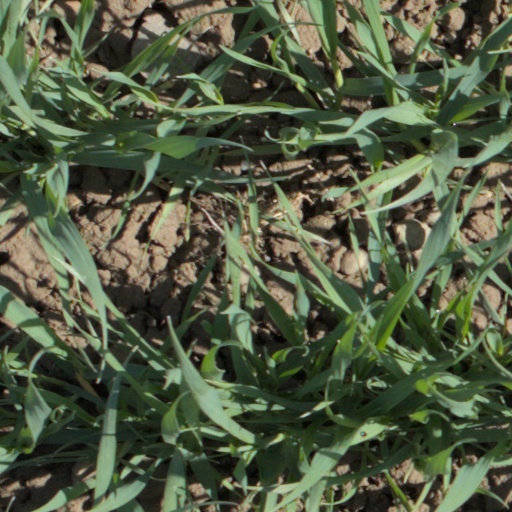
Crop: wheat